Santa Isabel (supermarkets)

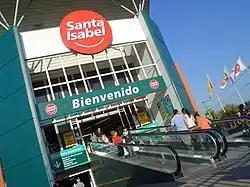
A location in Maipú, Santiago Province.

Supermercados Santa Isabel is a chain of supermarkets throughout Chile that are owned by Cencosud. The stores have an average area of 1,500 square meters.